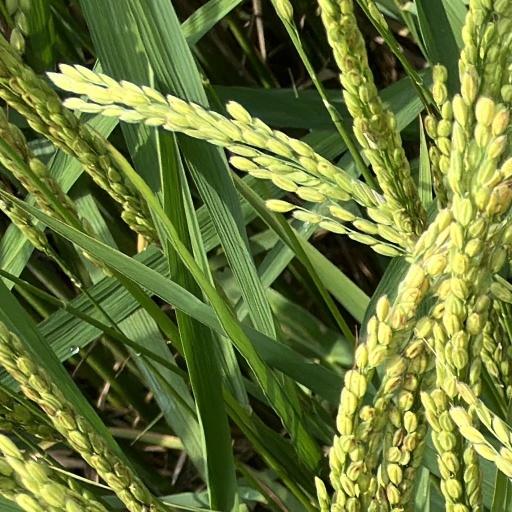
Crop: rice